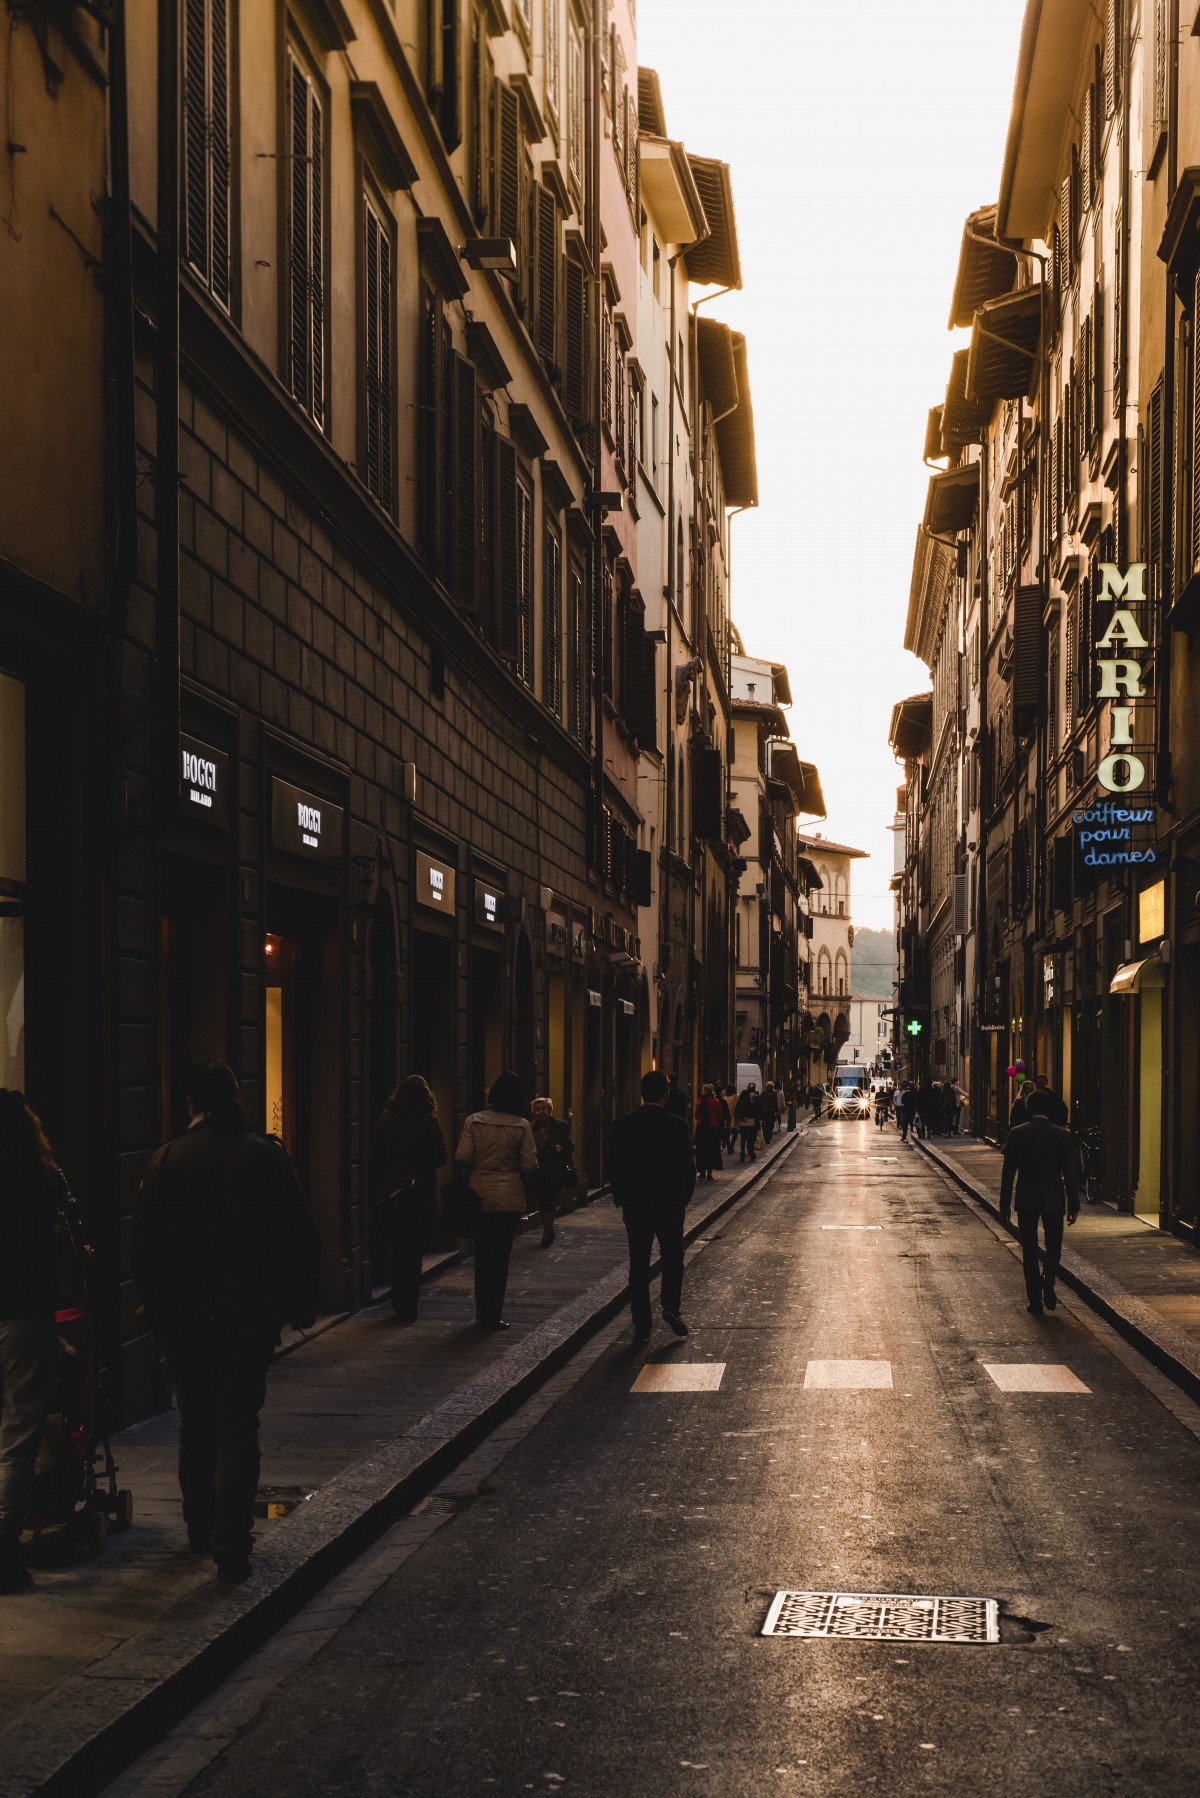
Tags: road, street, night, sidewalk, town, building, alley, city, cityscape, downtown, evening, lane, infrastructure, neighbourhood, urban area